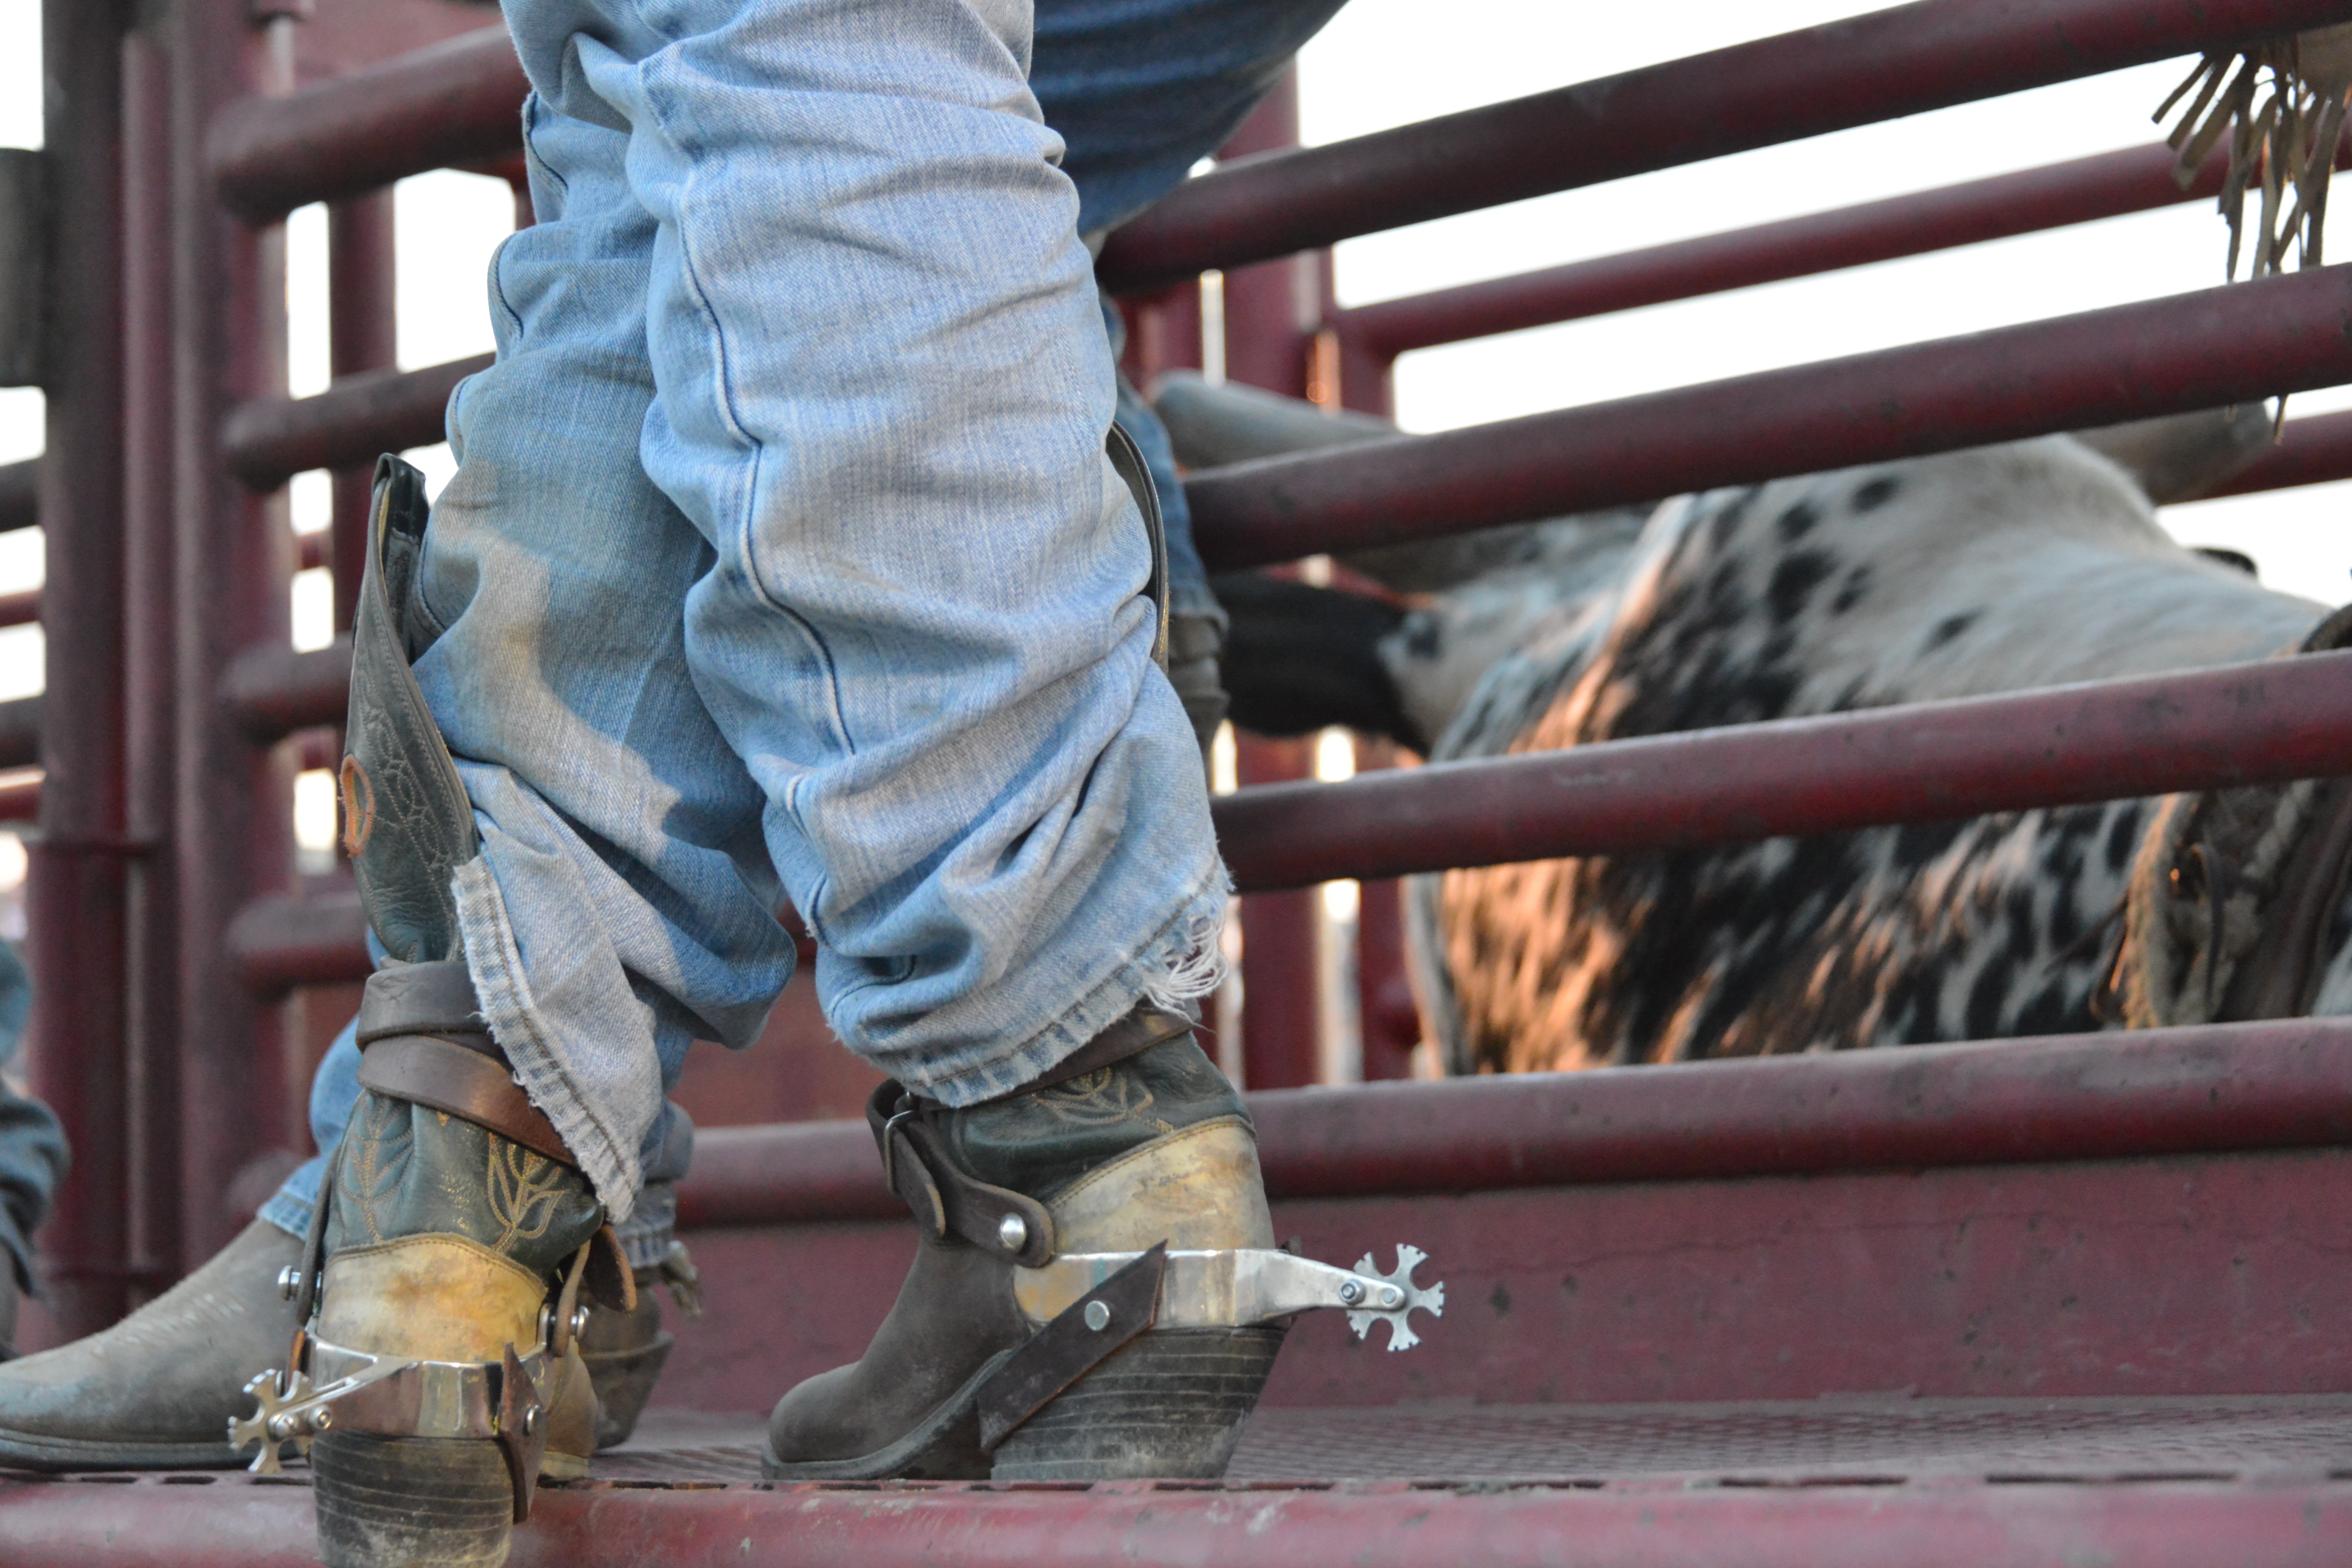
leather, farm, vintage, retro, old, country, male, foot, ranch, usa, america, brown, grunge, fashion, clothing, agriculture, lifestyle, denim, shoes, american, apparel, boots, cowboy, western, texas, traditional, rodeo, spurs, construction worker, wranglers